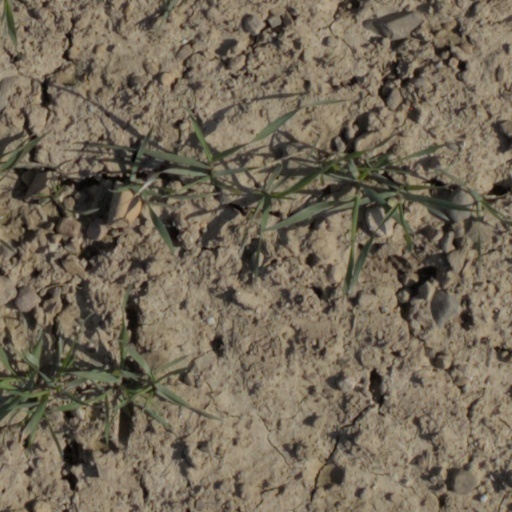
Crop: wheat